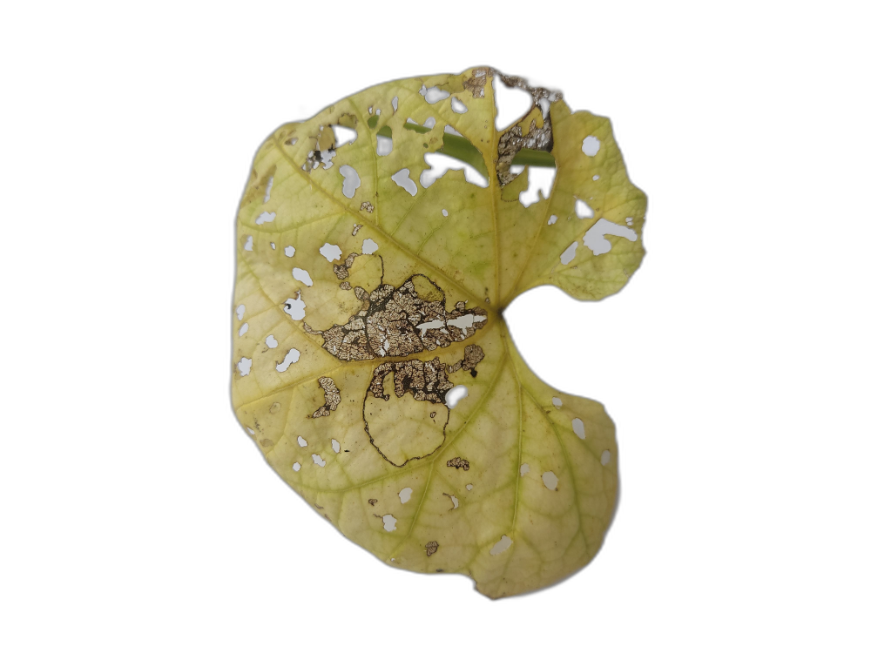
Crop: Zucchini
Label: Dry_Leaf